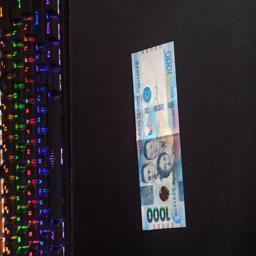
Label: 1000_Old_Front